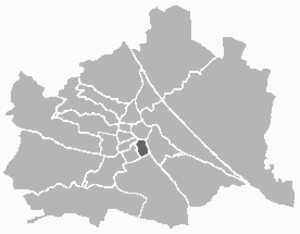
Wieden (Wien)
Wieden er den 4. af Wiens 23 bydele.